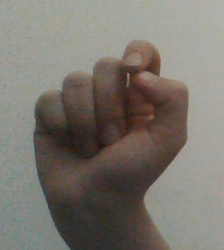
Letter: fa